Transport in Spain

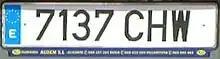
The current vehicle registration plate design.

Highways in Spain are divided into "autopista"s and "autovía"s, the former being controlled-access highways. As of 2019, Spain had 12,255 km of roads designated as part of the European comprehensive TEN-T network, of which 10,932 km are motorways. Bridges accounted for 220 km (2.1%) of this network and tunnels for a further 86 km (0.8%).